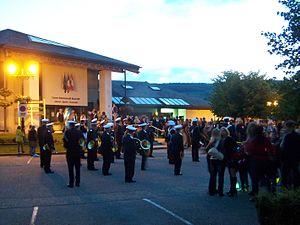
Cérémonie du couronnement de la Rosière à Albens en Savoie. Ici, fanfare et public attendent le départ de la retraite aux flambeaux dans les rues de la commune.
La culture en Savoie désigne tous les aspects d'ordre culturel présent dans le département français de la Savoie en région Auvergne-Rhône-Alpes.
Albens est une ancienne commune française située dans le département de la Savoie en région Rhône-Alpes.
Le département de la Savoie est un département français de la région Auvergne-Rhône-Alpes, dont le chef-lieu est la ville de Chambéry. Ses habitants sont connus sous le nom de Savoyards. L'Insee et La Poste lui attribuent le code 73.